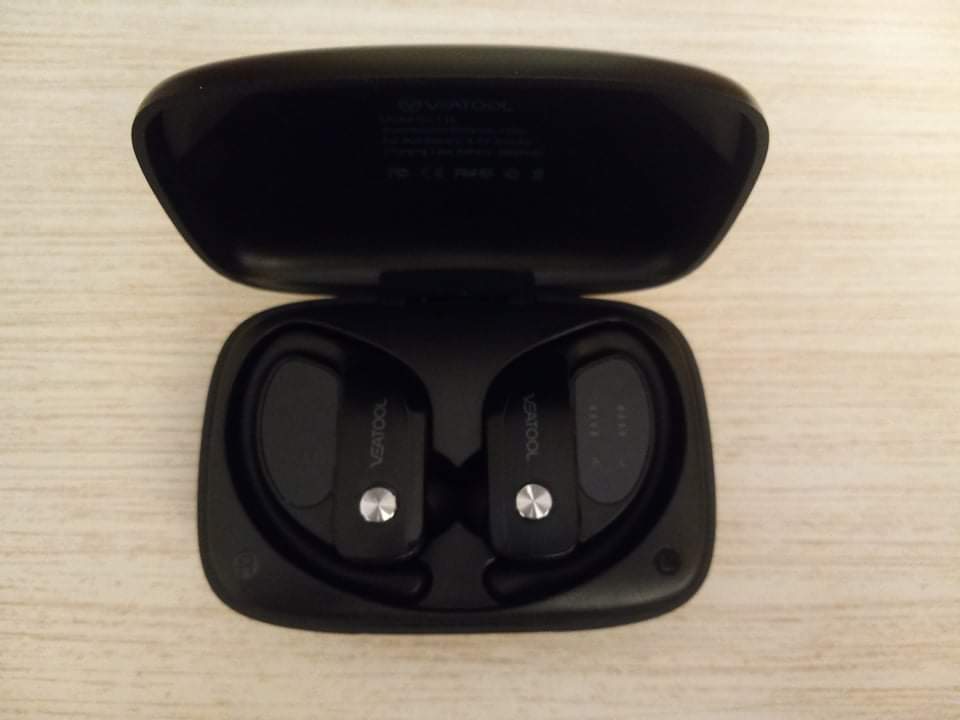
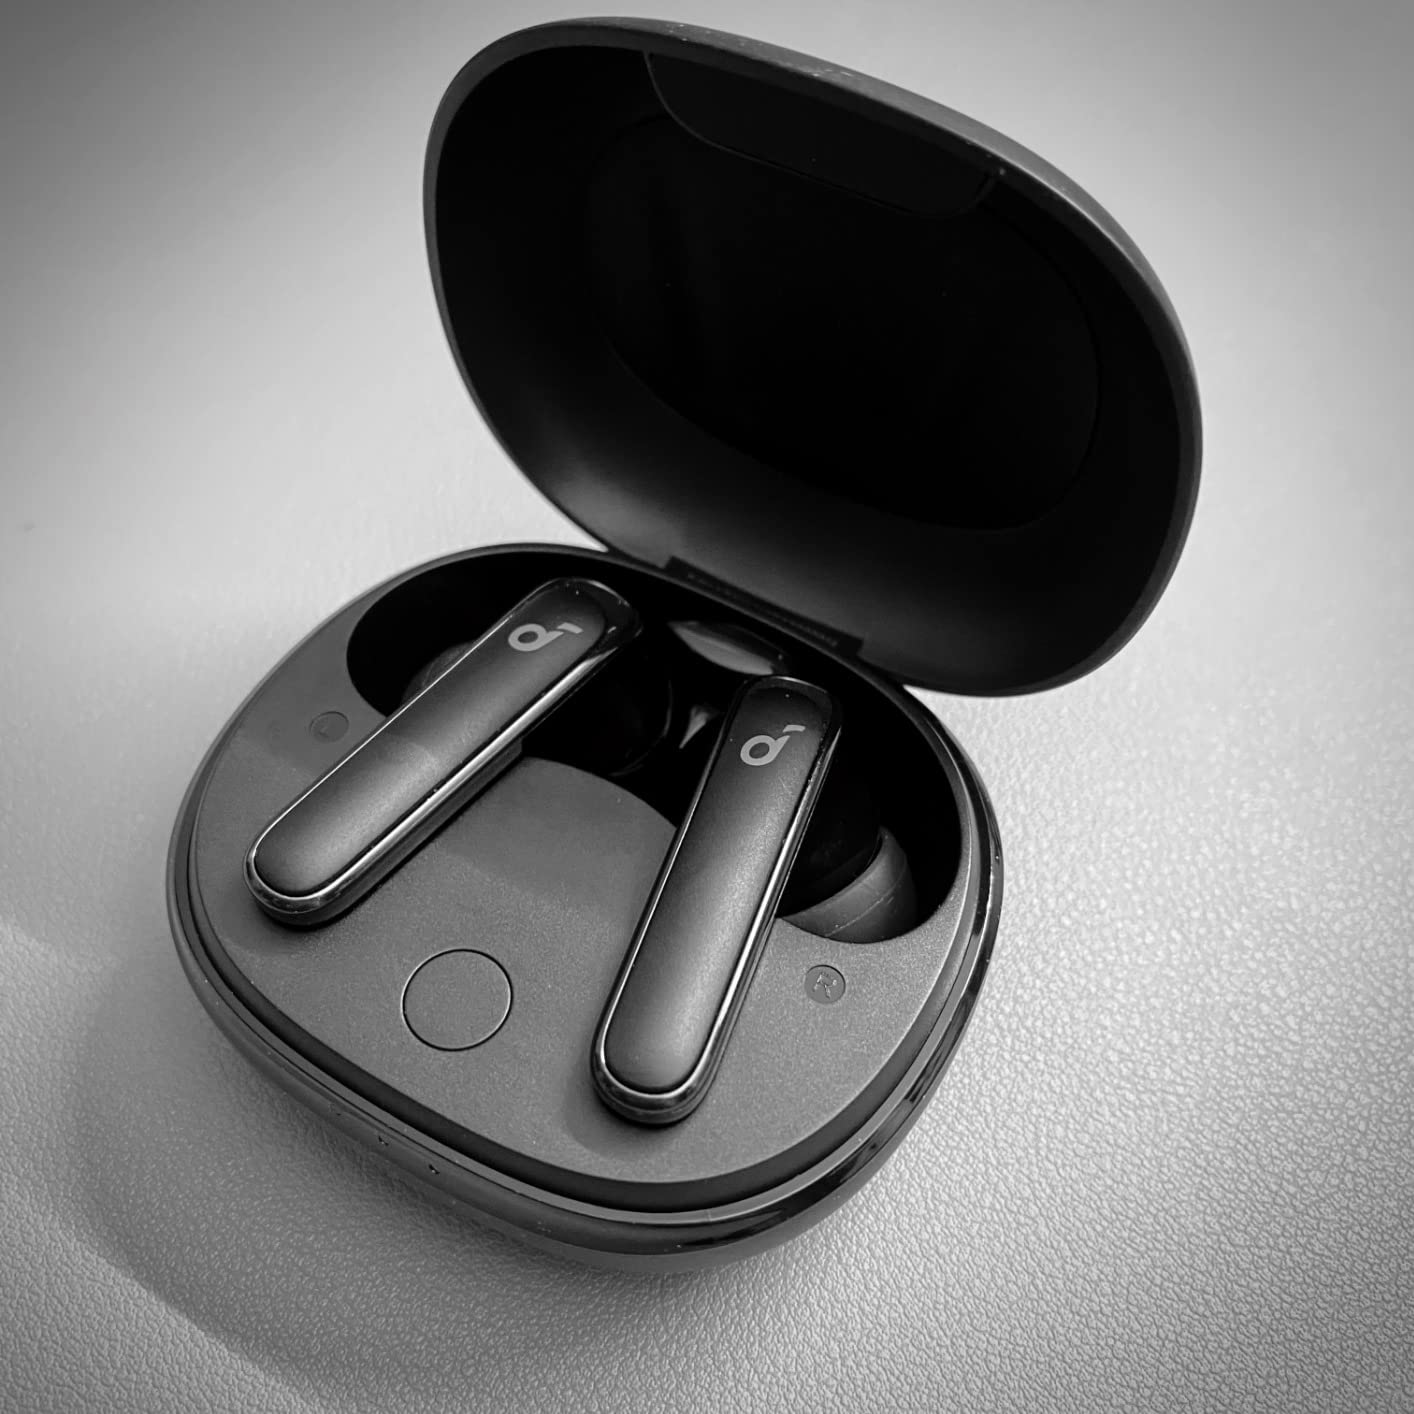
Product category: earbuds
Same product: no